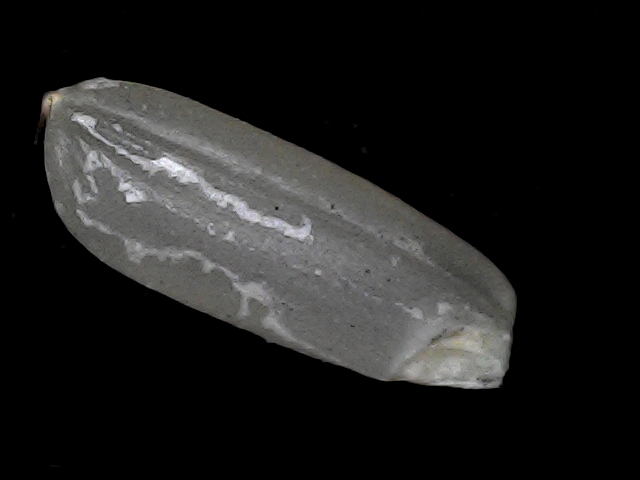
Rice variety: BD56